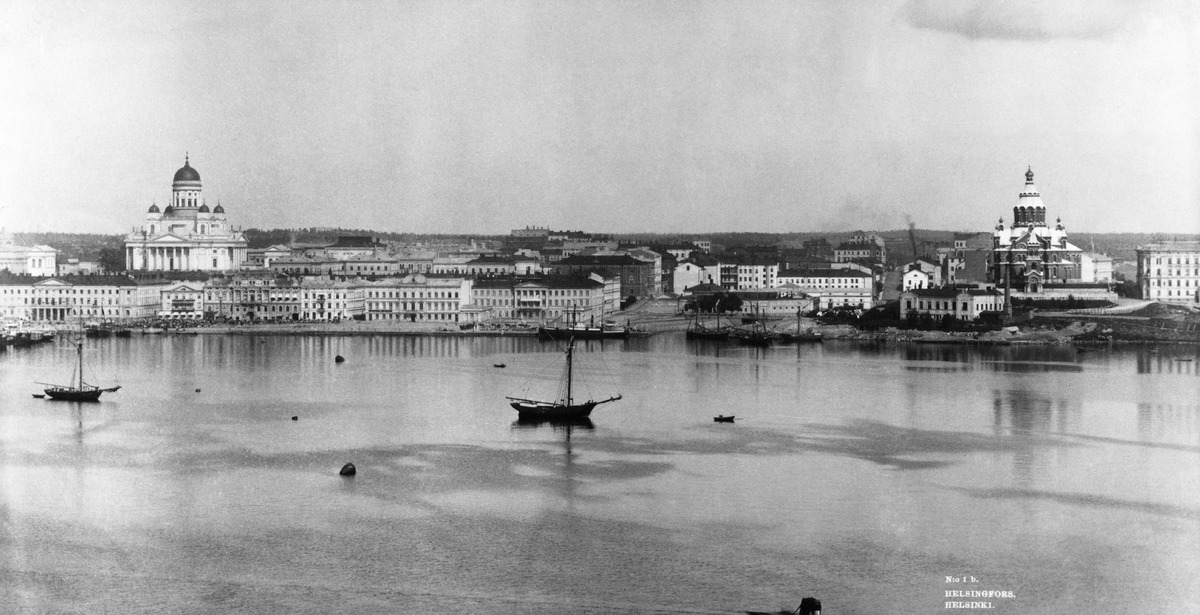
Eteläsatama
sisällön kuvaus: Eteläsatama. Keskellä Keisariluodonlaituri, Linnanlaituri ja oikealla Rahapajanrantaa Katajanokalla. Pohjoisesplanadi 1, 3, 5, 7, 9, 11-13. Nikolainkirkko (Helsingin tuomiokirkko) ja Uspenskin katedraali. Edessä oikealla Rahapaja ja päävartio.

Sataman

edessä purjelaivoja.
Kuvaaja: Nyblin, Daniel, valokuvaaja
Ajankohta: kuvausaika 1893
Paikka: Suomi, Uusimaa, Helsinki, Eteläsatama Keisariluodonlaituri, Linnanlaituri.  Pohjoisesplanadi 1, 3, 5, 7, 9, 11-13
Aiheet: liikennealueet satamat, kirkot, laivat purjelaivat